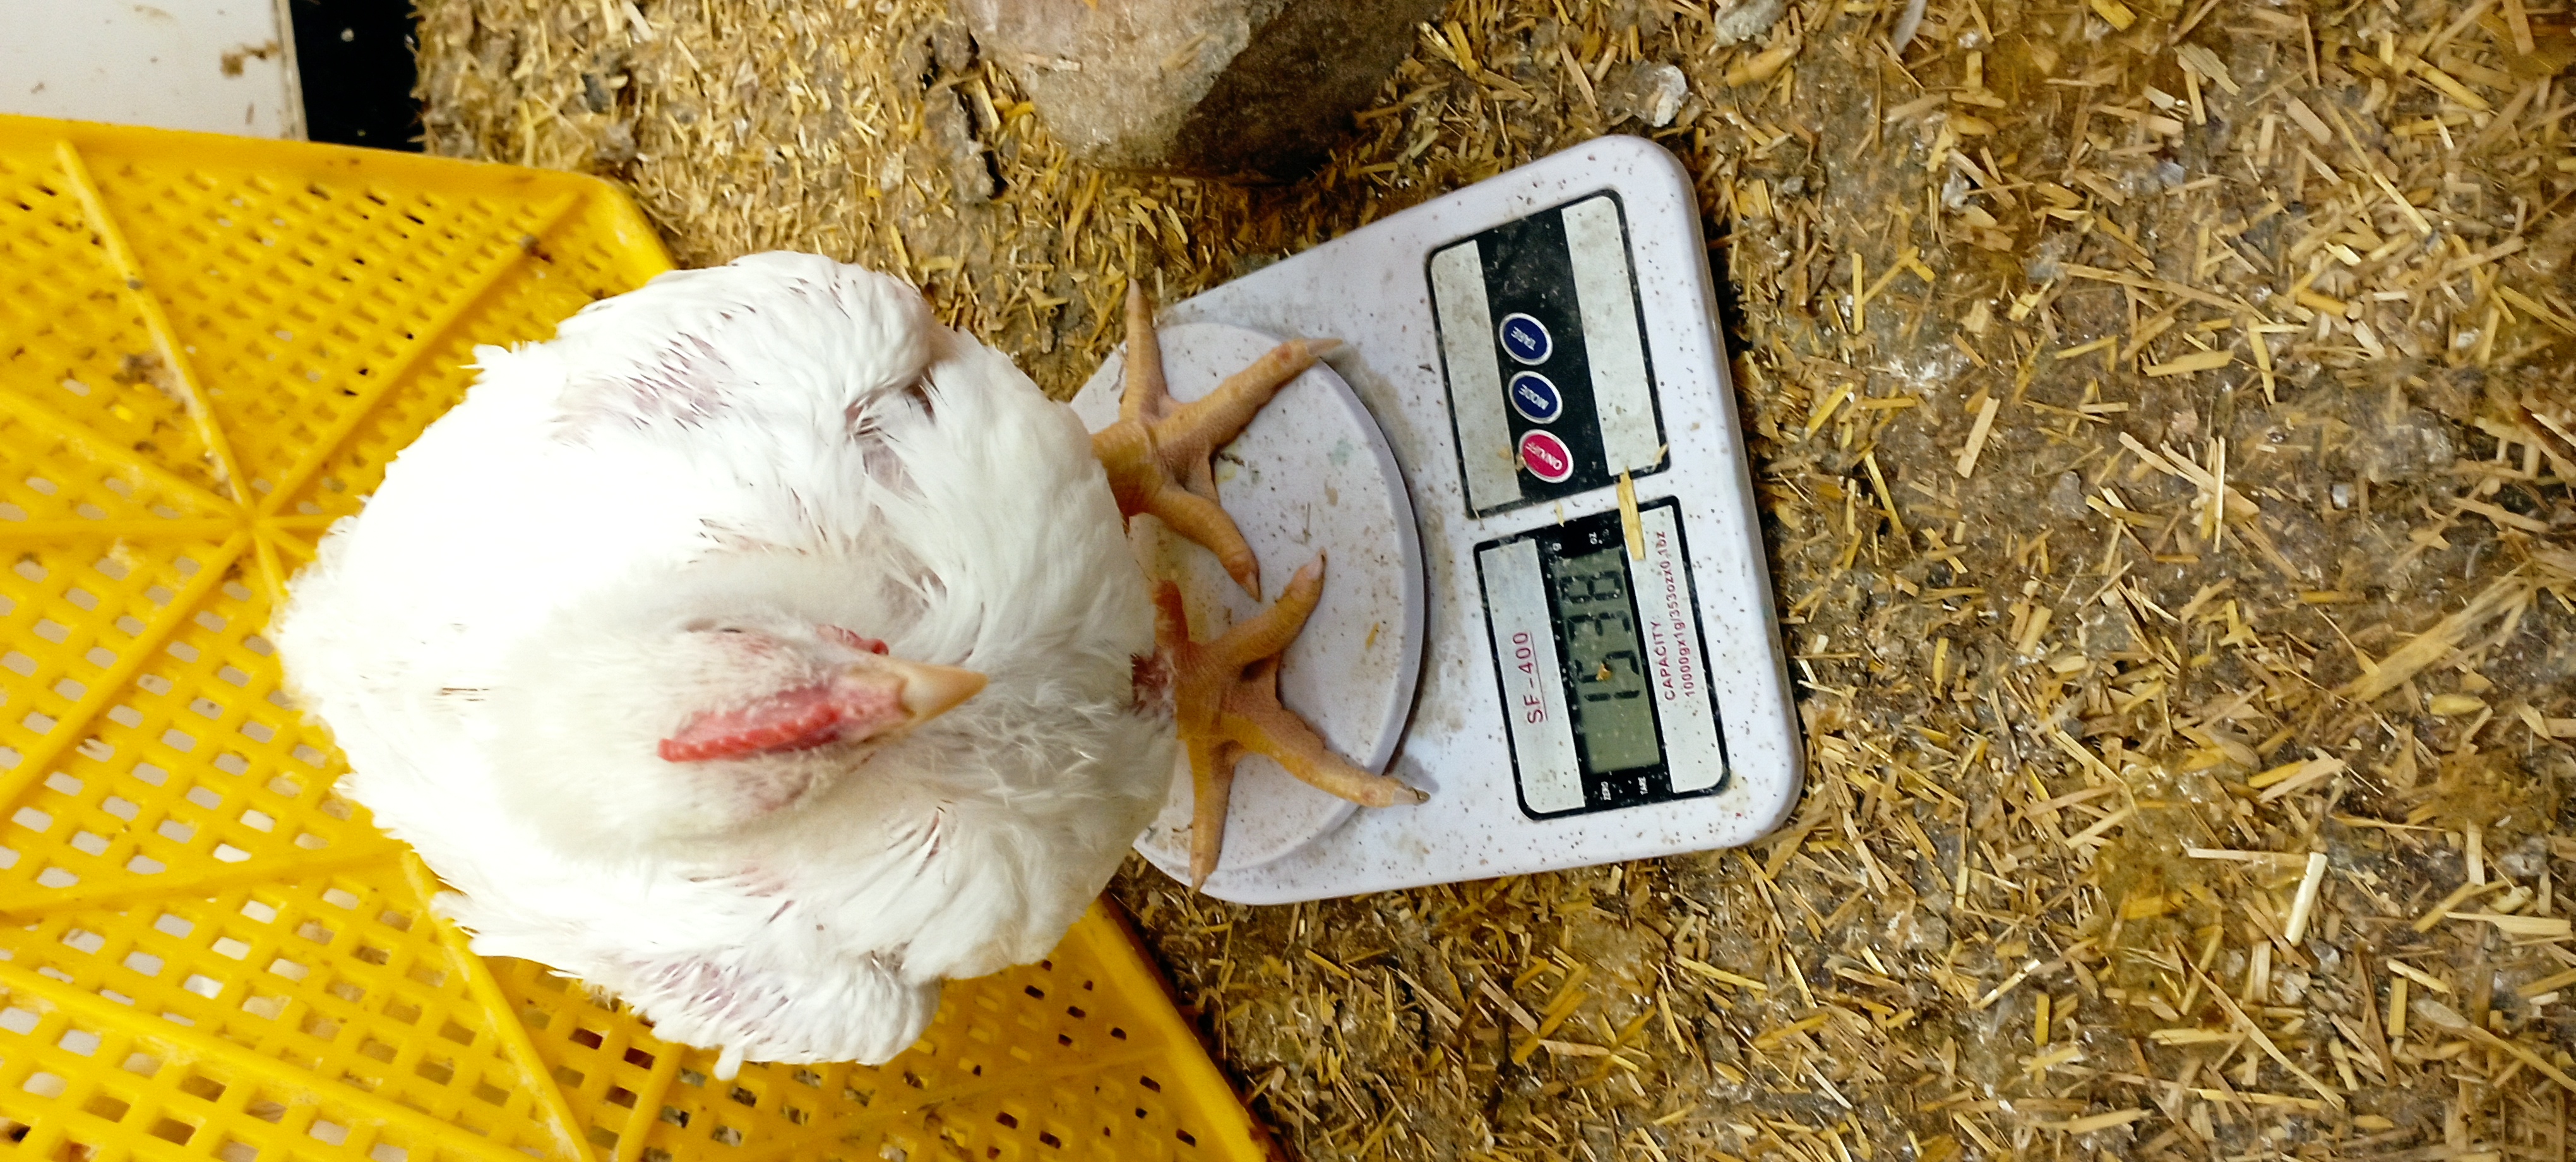
Weight: 1538 g